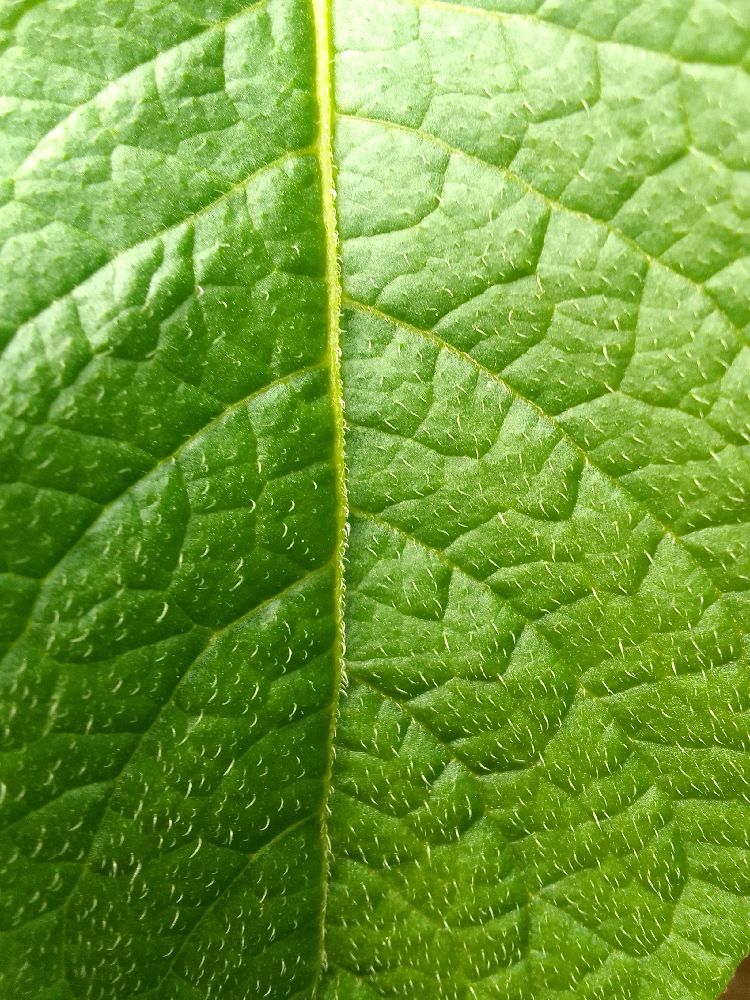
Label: Healthy